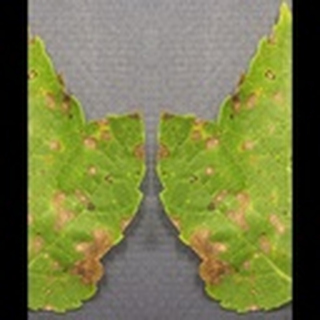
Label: cotton_target_spot